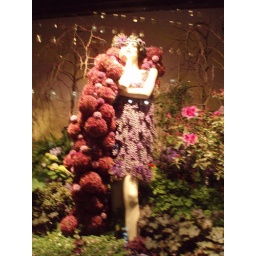
As seen in Macy's flower show window